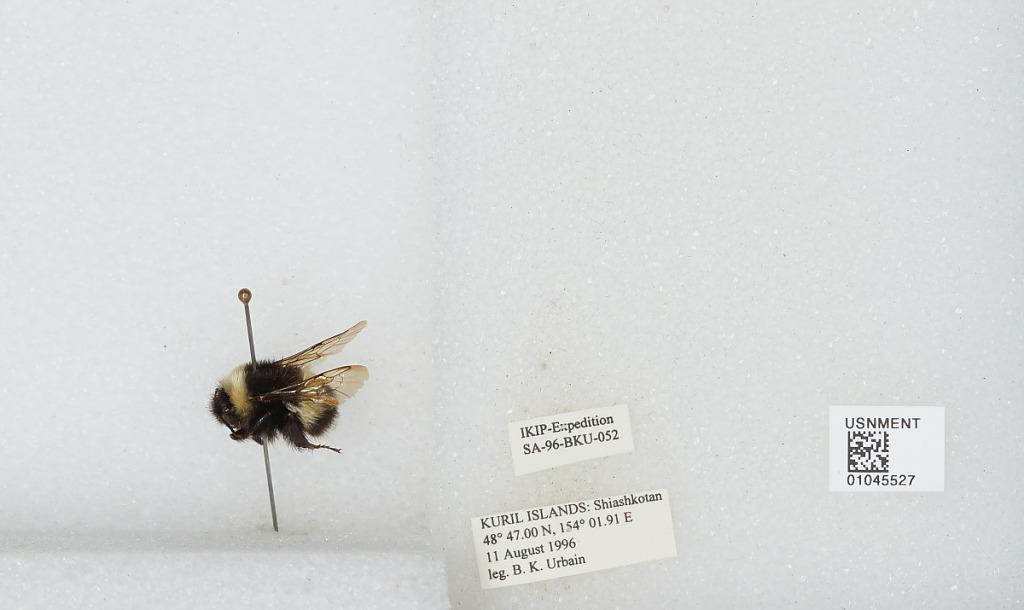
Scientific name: Bombus sp.
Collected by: B. Urbain
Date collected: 1996-8-11
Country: Russia
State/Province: Sakhalin
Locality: Shiashkotan, Kuril Islands
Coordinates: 48.7833, 154.032